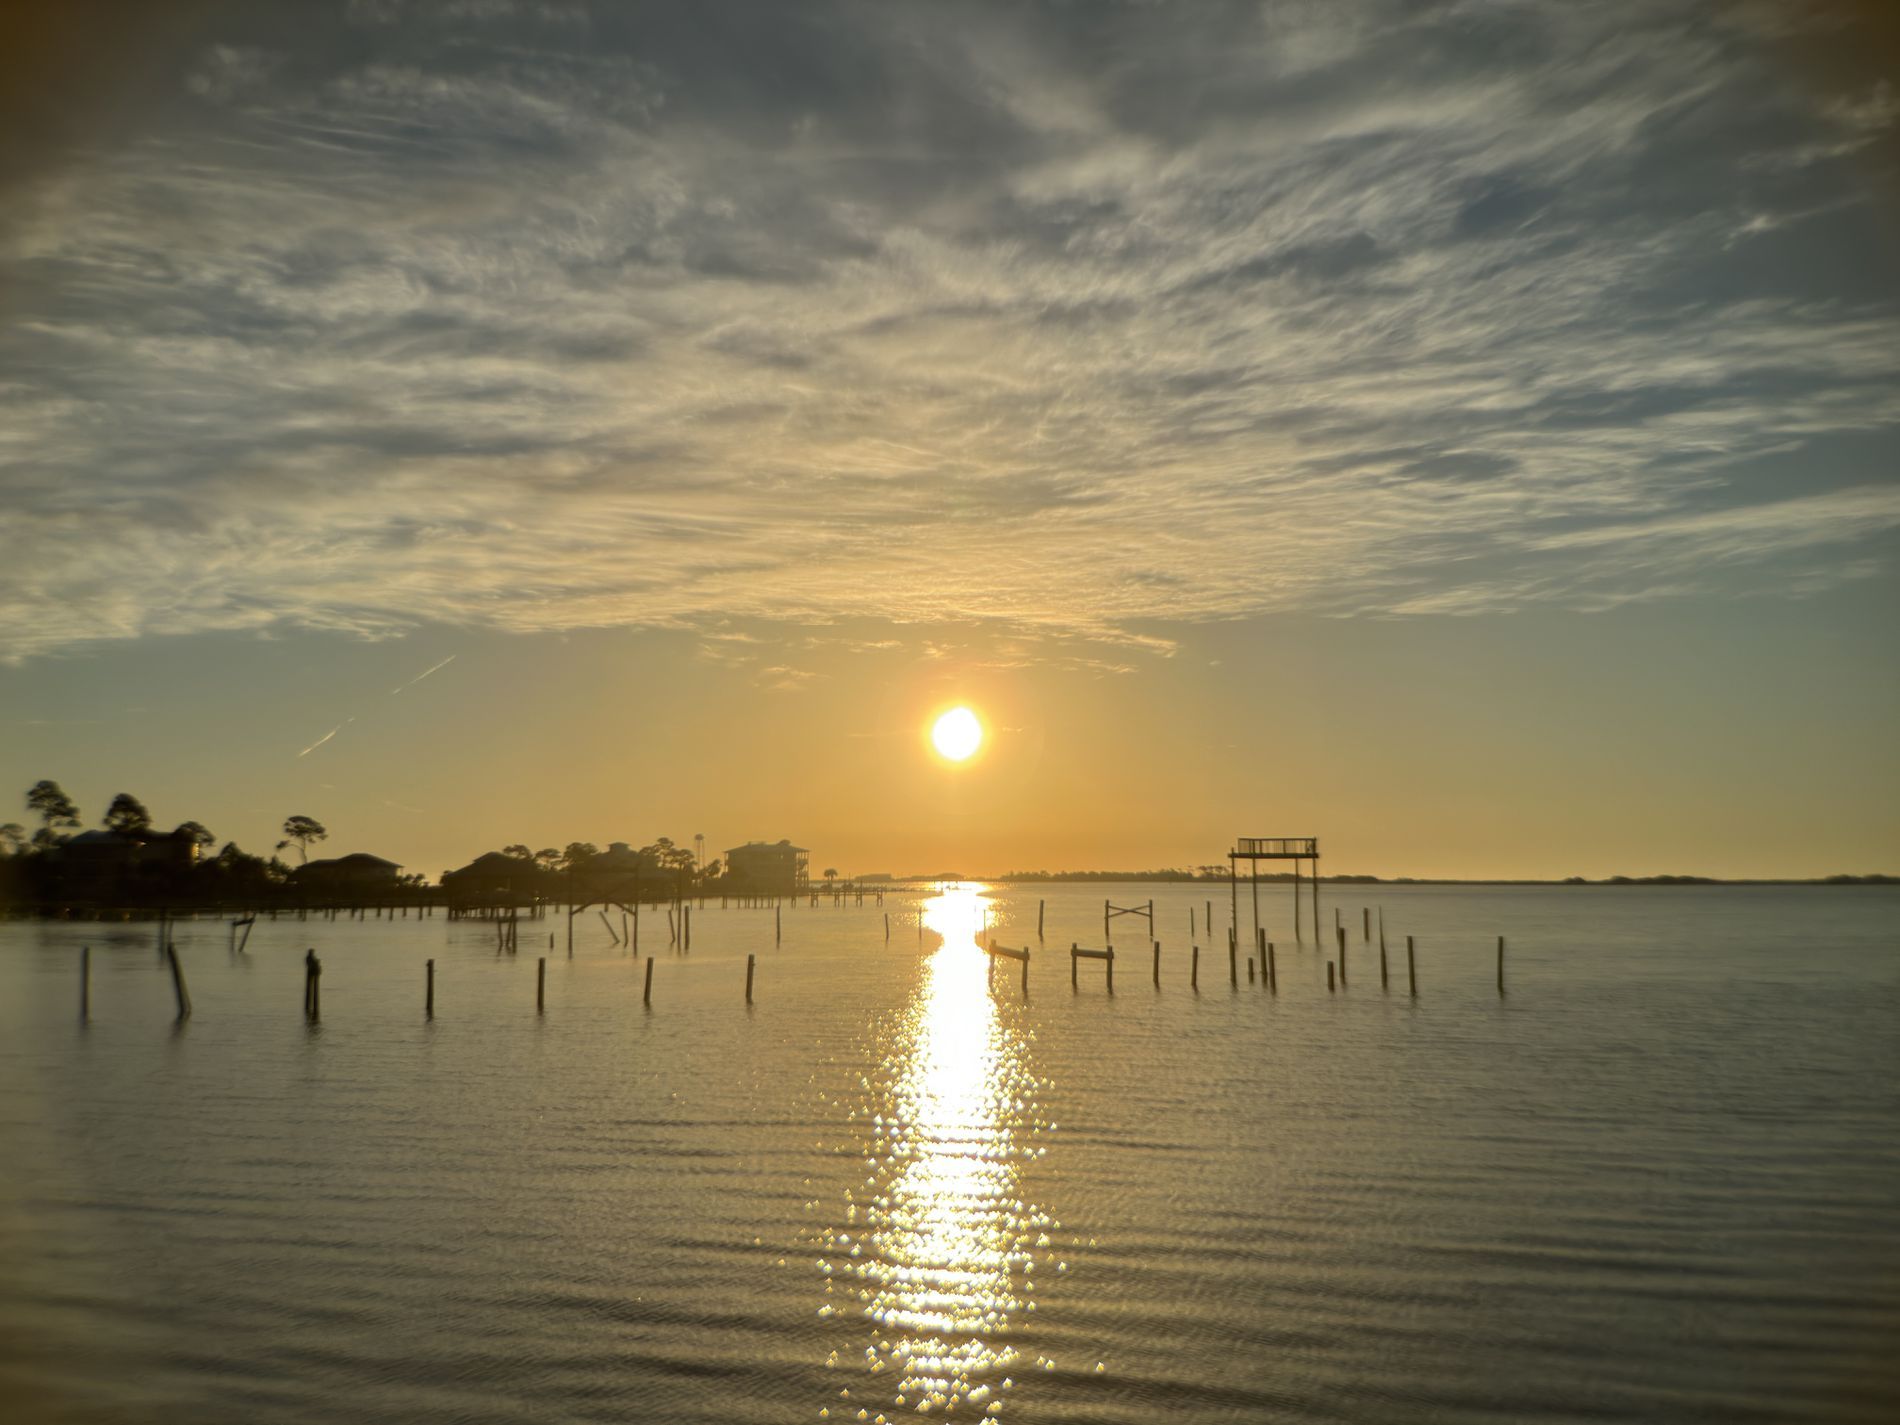
The Sunset
The Image shows a shot of the sunset with the sun's golden reflection on the sea's still water and a cloudy sky. In the foreground are some wooden posts all over the sea. Along the shoreline there are many trees and wooden houses.
A wide-angle shot, the image shows a landscape taken at sunset with the sun's golden reflection on the sea. Along the shoreline there are silhouettes of trees and wooden houses. The sky's clouds reflect the golden sunlight, adding a feeling of warmth to the shot. The image captures a nostalgic, peaceful moment.
Labels: Nature, Outdoors, Sky, Sun, Sunrise, Water, Waterfront, Landscape, Land, Scenery, Lake, Cloud, Plant, Tree, Vegetation, Sunset, Sea, Astronomy, Moon, Night, Sunlight, Beach, Coast, Shoreline, Horizon, Summer, Person, Grass, Woodland, Boat, Sailboat, Transportation, Vehicle, Pier, Palm Tree, Rainforest, Pond, seashore, wooden post, Sun Reflection, Clouds
Camera: Apple iPhone 14 Pro Max
Lens: iPhone 14 Pro Max back triple camera 6.86mm f/1.78
Aperture: F1.7799999713881
Exposure: 1/22727 sec
ISO: 64
Focal length: 6.860000134